Green kingfisher

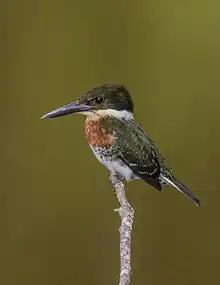
Male "C. a. septentrionalis", Panama

The green kingfisher (Chloroceryle americana) is a species of "water kingfisher" in the subfamily Cerylinae of the family Alcedinidae. It is found from southern Texas in the United States south through Central America, and in every mainland South American country except Chile.